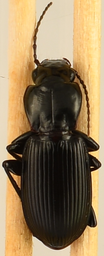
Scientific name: Pterostichus protractus
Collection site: Rocky Mountains NEON (RMNP), plot RMNP_002